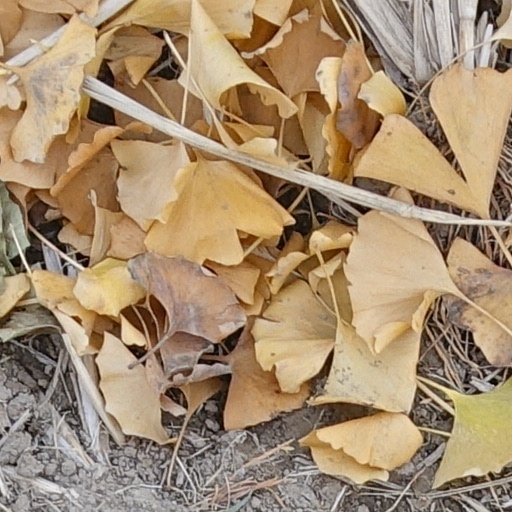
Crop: wheat